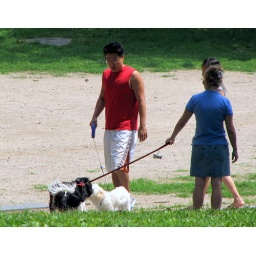
People walking their dogs in Central Park in New York City